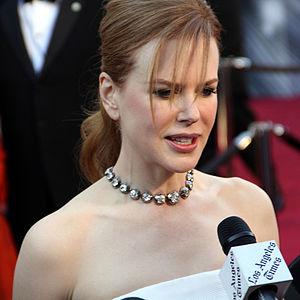
Effraction ou Otages au Québec est un film américain réalisé par Joel Schumacher, sorti en 2011.